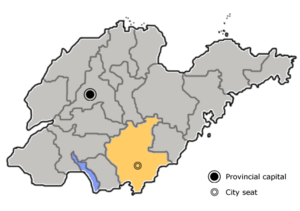
Linyi est une ville-préfecture du sud de la province du Shandong en Chine.